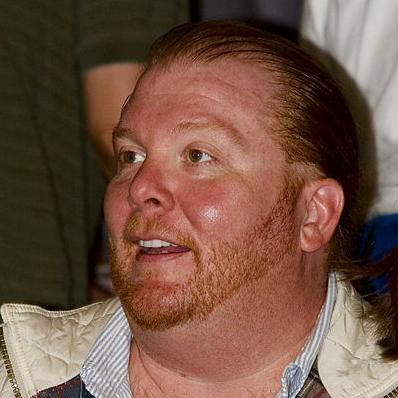
Age: 44